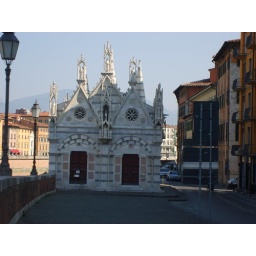
Funny place to build a church in the middle of the street